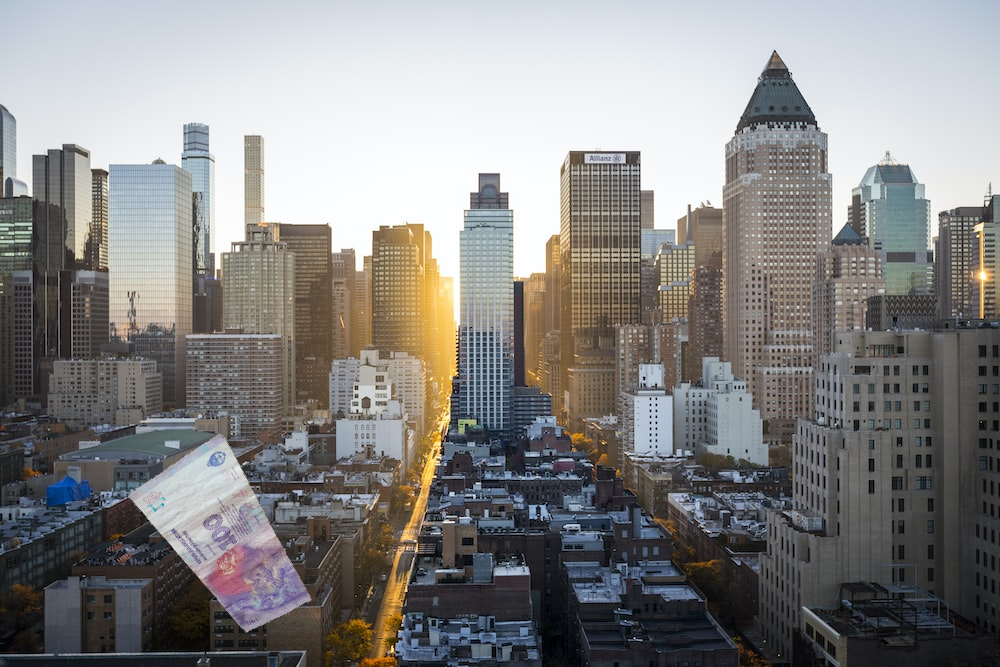
Denominación: 100